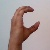
The image shows a hand gesture representing the letter 'C' in Indian Sign Language.